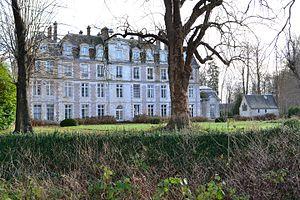
Château de Brumare
Cet article recense de manière non exhaustive les châteaux, maisons fortes, manoirs, mottes castrales, situés dans le département français de l'Eure, en France.
Cet article recense une partie des monuments historiques de l'Eure, en France.
Brestot est une commune française située dans le département de l'Eure, en région Normandie.